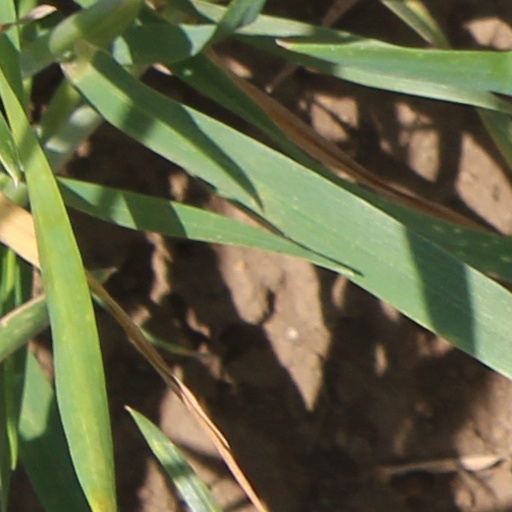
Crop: wheat